Zanata Stone

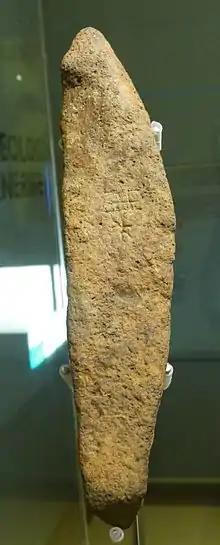
The Zanata Stone

The Zanata Stone (Spanish: "Piedra Zanata"), also known as the Zenata Stone, is a small engraved stone. The tablet is purported to be of Guanche origin. It was found in 1992 near a mountain known as "Montaña de las Flores" (Mountain of the Flowers) in the municipality of El Tanque, located in the northwestern part of Tenerife, Canary Islands.